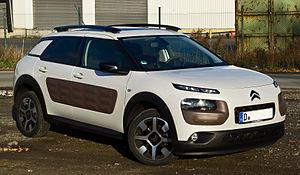
Groupe PSA est un constructeur automobile français qui comprend les marques automobiles Citroën, DS Automobiles, Peugeot, ainsi que Opel et Vauxhall depuis le rachat de la division européenne de General Motors en mars 2017. PSA Peugeot Citroën est devenu Groupe PSA le 5 avril 2016.
Citroën est un constructeur automobile français. Son nom en forme longue est Automobiles Citroën. L'entreprise a été fondée en 1919 par André Citroën. La marque a toujours été réputée pour ses technologies d'avant-garde et, à plusieurs reprises, elle a révolutionné le monde de l'industrie de l'automobile. Citroën a notamment créé la Traction Avant, l'utilitaire H, les 2 CV, DS, Méhari, SM, GS, CX, BX ou encore la XM, qui sont toutes des créations d'avant-garde.